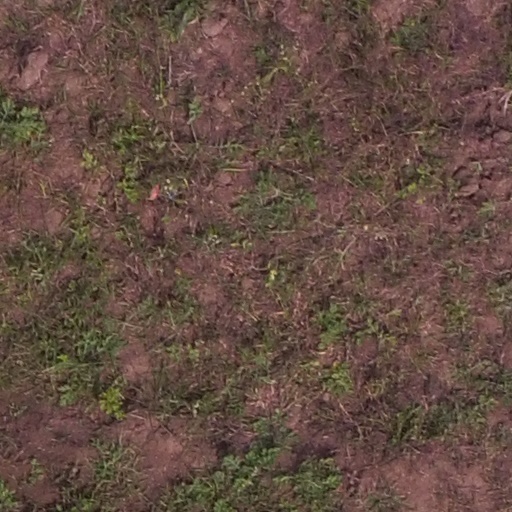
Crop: maize; corn